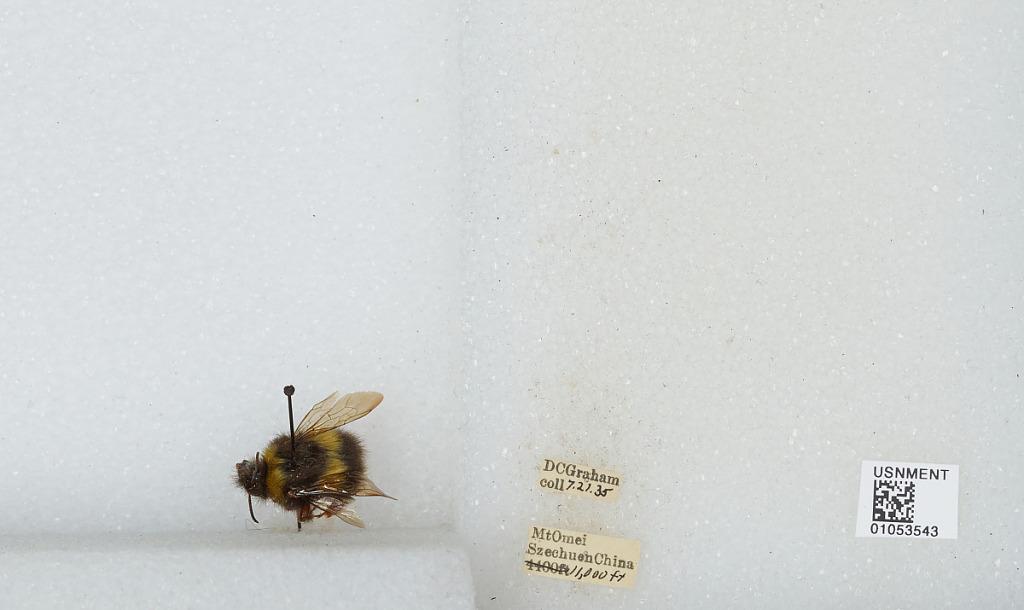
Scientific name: Bombus sp.
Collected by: D. Graham
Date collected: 1935-7-21
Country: China
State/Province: Sichaun
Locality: Mount Emei